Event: Nepal Earthquake
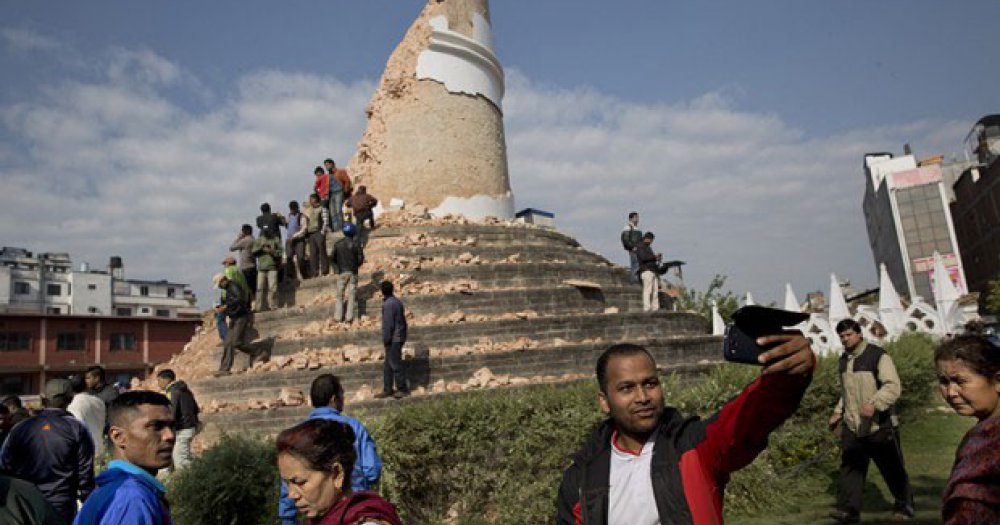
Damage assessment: damage